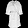
Label: Coat